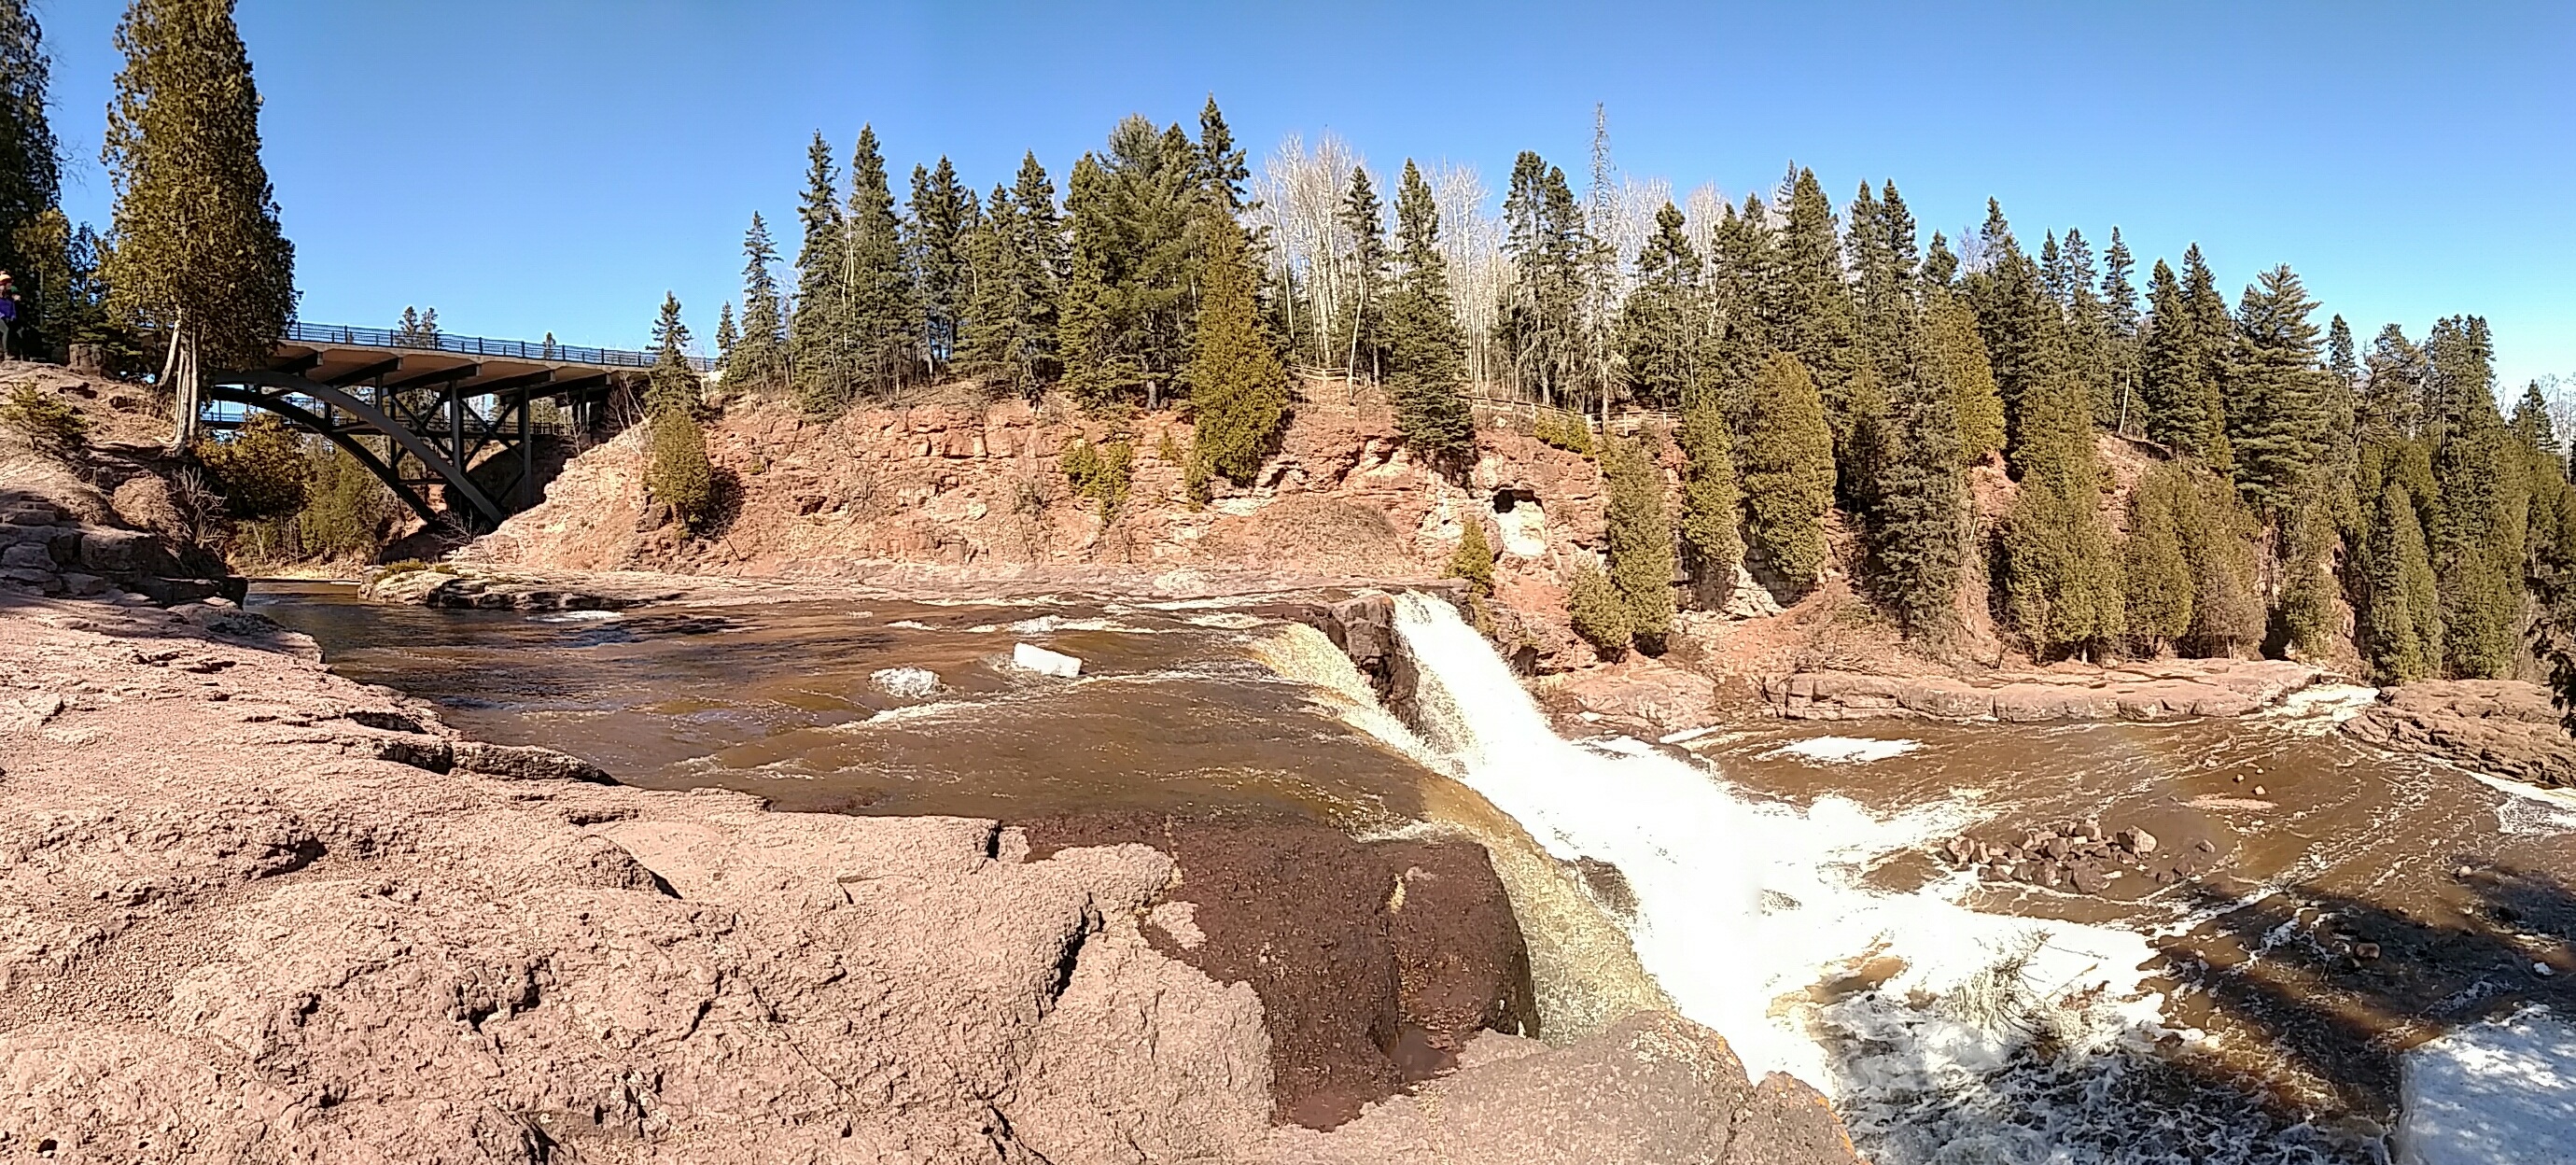
landscape, waterfall, wilderness, mountain, snow, trail, river, valley, spring, cascade, natural, geology, minnesota, gooseberry, gooseberry falls, north shore, snow melt, ice melt, geological phenomenon